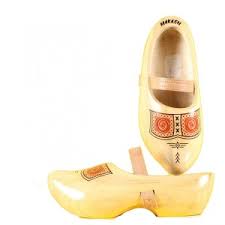
Label: Clog